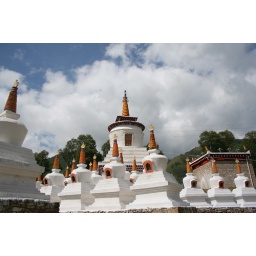
white towers in bamei